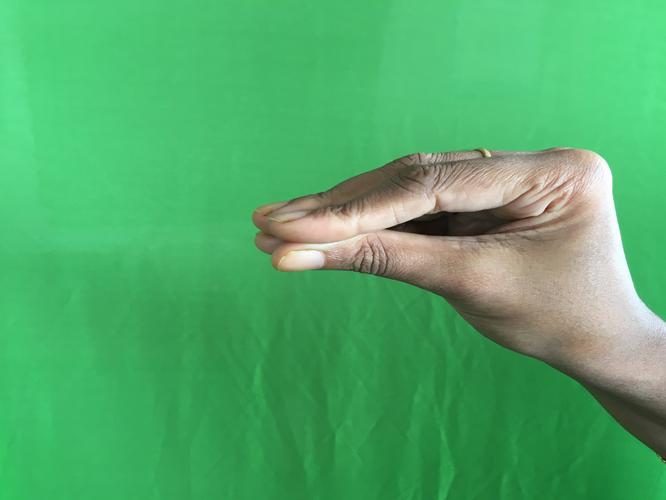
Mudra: Mukulam
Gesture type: single_hand